Jim Tracy (baseball)

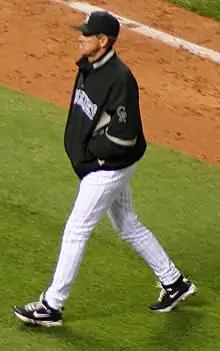
Tracy with the Colorado Rockies in 2010

James Edwin Tracy (born December 31, 1955) is an American former Major League Baseball (MLB) manager and player. He played for the Chicago Cubs in 1980 and 1981, and has managed the Los Angeles Dodgers, Pittsburgh Pirates, and Colorado Rockies. Tracy was named Manager of the Year in 2009, only the second manager to win the award after being hired mid-season, joining Jack McKeon for the Florida Marlins.